Yarmouth–Dennis Red Sox

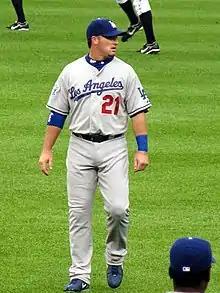
CCBL Hall of Famer Mark Sweeney starred for Y-D's back-to-back champs of 1989 and 1990.

Red Wilson continued to manage the Red Sox into the early 1980s. A beloved teacher, administrator, coach and athletic director at Dennis-Yarmouth High School, the baseball diamond shared by the school with the Y-D Red Sox was renamed in Wilson's honor in 1981. The 1981 Red Sox featured CCBL Hall of Famer Mark Angelo, who hit .335 and led the league with 14 home runs and 47 RBIs. The Red Sox' 1982 season was highlighted by an 18–3 July 4 win at Falmouth in which Y-D's Joe Olker went 6-for-6 and tied a league record with three home runs in the game. In 1984, an insect infestation at Red Wilson Field forced the "Road Sox" to play the entire season away from the home ballpark. Craig Biggio of the 1986 Y-D Red Sox went on to amass over 3,000 major league hits, and was inducted into the National Baseball Hall of Fame in Cooperstown, New York in 2015.